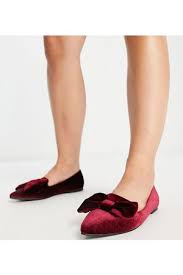
Label: Ballet Flat